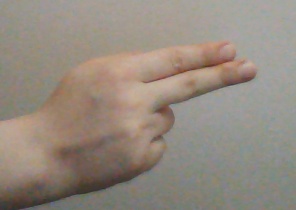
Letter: ain